Sergey Shubenkov

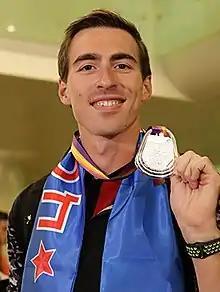
Sergey Shubenkov at the CSKA Moscow

Sergey Vladimirovich Shubenkov (born 4 October 1990) is a Russian athlete who competes in the 110 metres hurdles. He is the 2015 World Champion, two-time European Champion (2014, 2012) and 2013 World bronze medalist in men's 110 m hurdles.